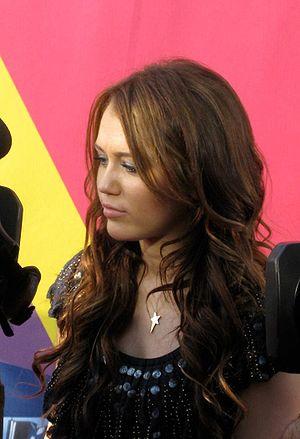
Miley Ray Cyrus, de son nom de naissance Destiny Hope Cyrus avant son changement officiel en 2008, née le 23 novembre 1992 à Nashville, dans le Tennessee, est une autrice-compositrice-interprète et actrice américaine. Elle rencontre la célébrité à l'adolescence en incarnant Miley Stewart / Hannah Montana dans une série de Disney Channel, Hannah Montana, où elle joue avec son père, le chanteur de country Billy Ray Cyrus, entre 2006 et 2011. Après avoir signé avec Hollywood Records, elle réalise son premier album, Meet Miley Cyrus, qui sera à la tête du Billboard 200 et qui est triple disque de platine après avoir été vendu à trois millions d'exemplaires. Grâce au succès de la franchise Hannah Montana, elle devient l'« idole des jeunes », selon le Daily Telegraph, et est surnommée « La reine de Disney », après les bonnes audiences de la série.